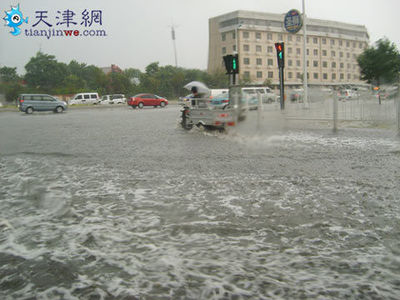
Weather: rain or strom